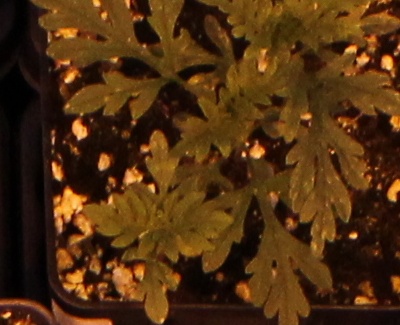
Label: Ragweed